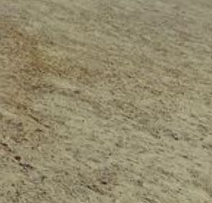
Surface type: compacted